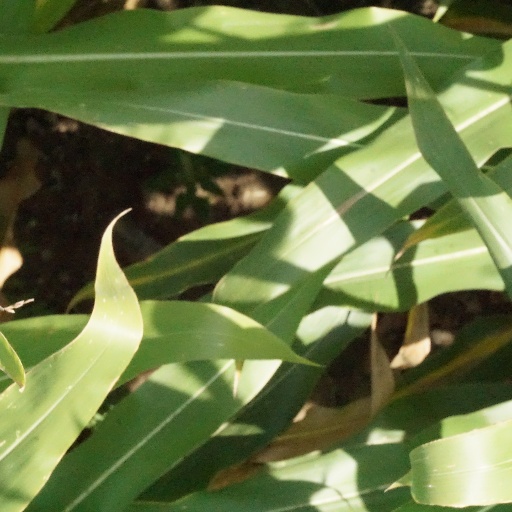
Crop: maize; corn